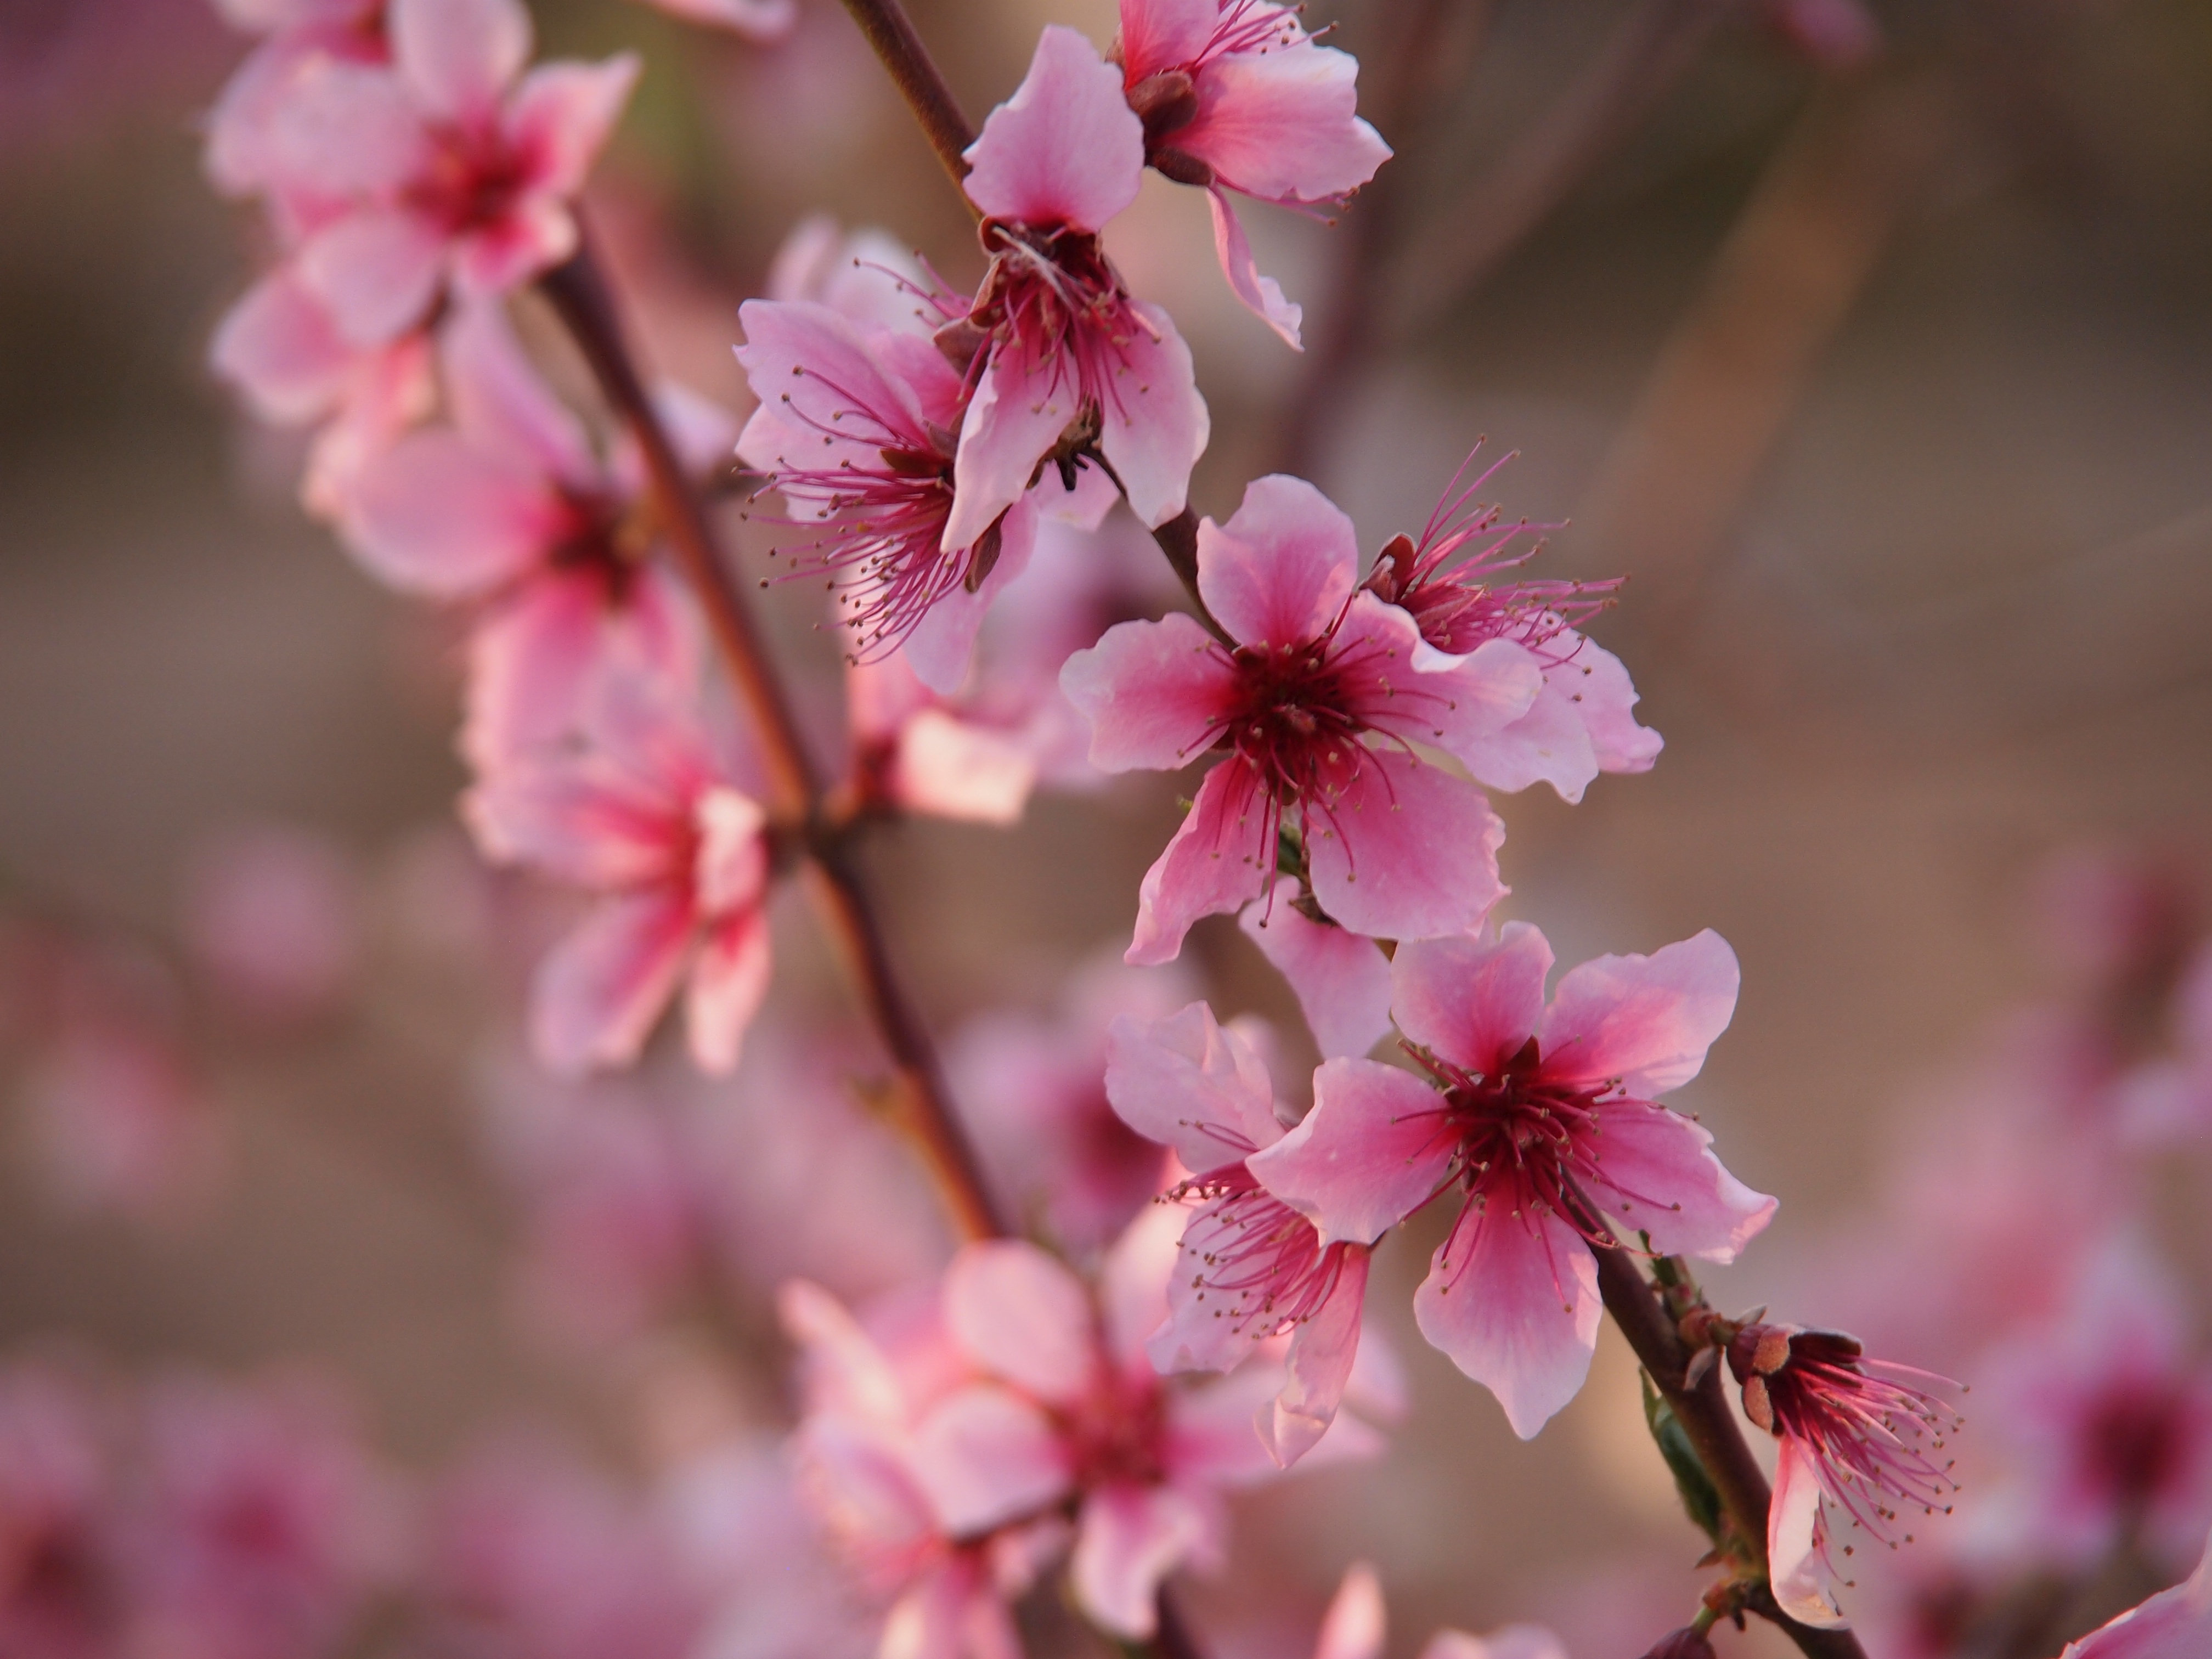
tree, nature, branch, blossom, plant, fruit, flower, petal, food, spring, produce, botany, pink, flora, cherry blossom, rose petals, cherry, macro photography, flowering plant, rose family, almond tree